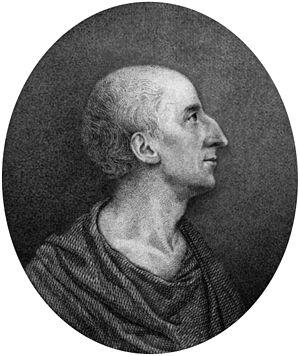
James Fordyce, né en 1720 à Aberdeen en Écosse et mort le 1ᵉʳ octobre 1796 à Bath en Angleterre est un théologien écossais, frère de David Fordyce et de William Fordyce.